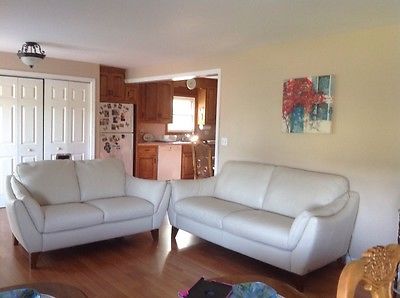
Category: sofa